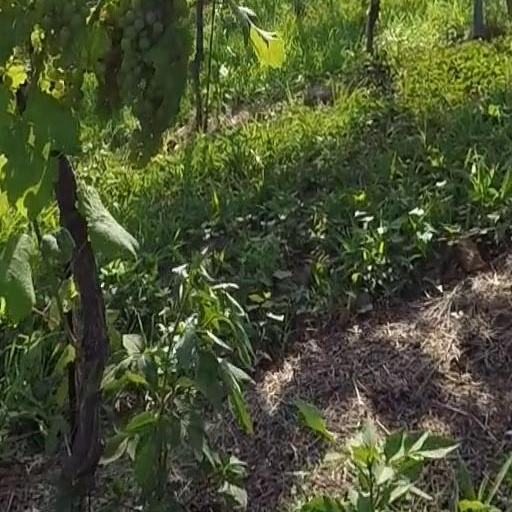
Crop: grape